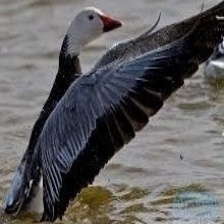
Species: SNOW GOOSE
Scientific name: ANSER CAERULESCENS
ImageNet parent category: goose